Anton van den Wyngaerde

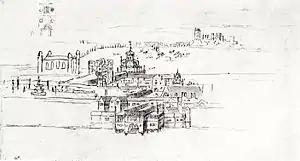
A sketch of Whitehall Palace, London in 1544.

Between 1552 and 1553 van den Wyngaerde created views of Rome, Genoa, Naples, and Ancona.